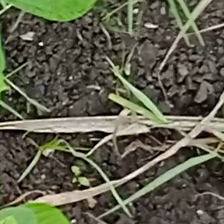
Weed species: Harali_(Cynodon_dactylon)